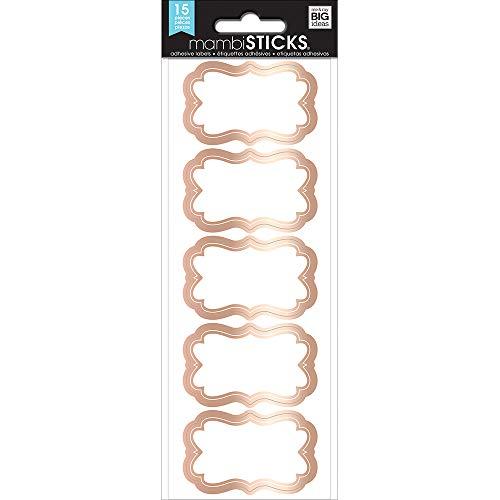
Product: me & my BIG ideas LABS-37 Stickers, Rose Gold
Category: Toys & Games | Arts & Crafts | Stickers
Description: Model Number: LABS-37.
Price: $1.99
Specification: ProductDimensions:0.1x2.8x7.5inches|ShippingWeight:2.24ounces(Viewshippingratesandpolicies)|Itemmodelnumber:LABS-37|ASIN:B079Q5ZGRP